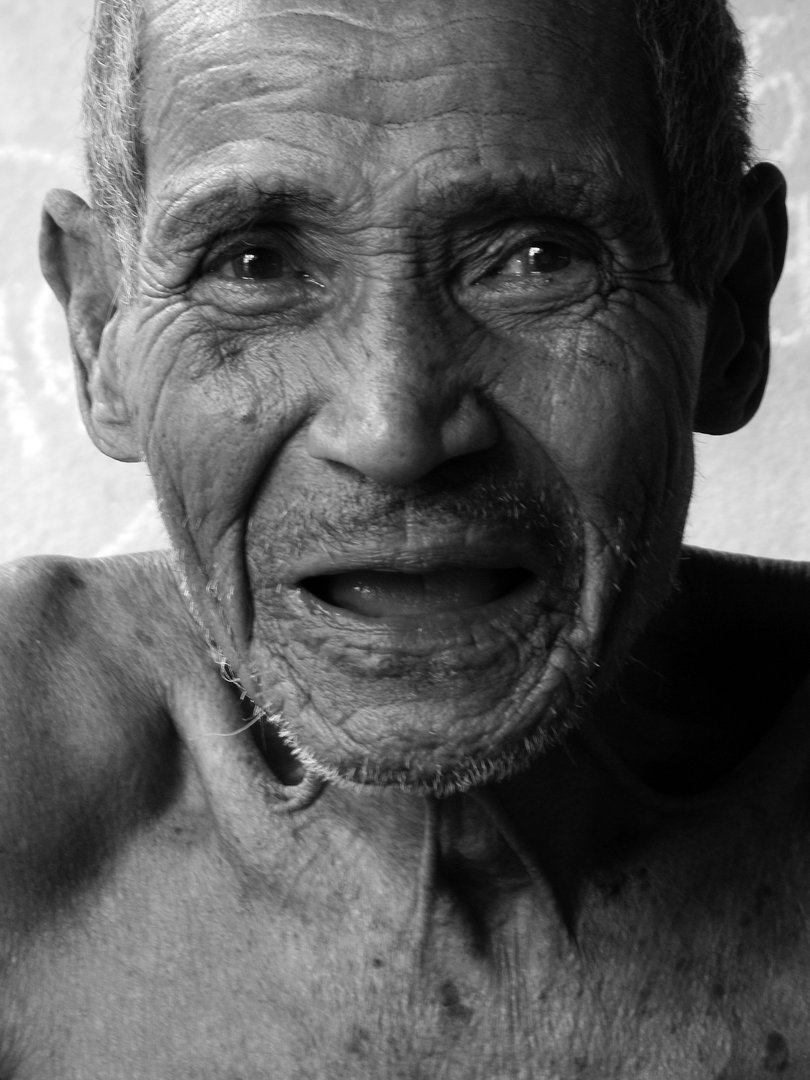
Gender: men